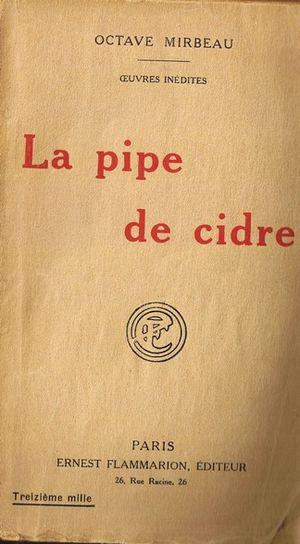
Octave Mirbeau, né le 16 février 1848 à Trévières et mort le 16 février 1917 à Paris, est un écrivain, critique d'art et journaliste français. Il connut une célébrité européenne et de grands succès populaires, tout en étant également apprécié et reconnu par les avant-gardes littéraires et artistiques.